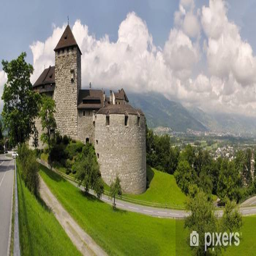
Vaduz Castle